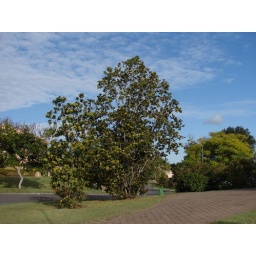
One of the largest Golden Penda tree I've ever seen - just next to my house in Brisbane.